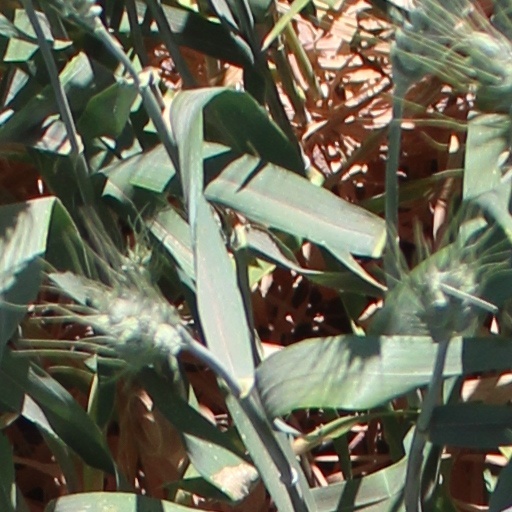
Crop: wheat